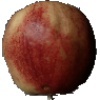
Label: Apple Red 3